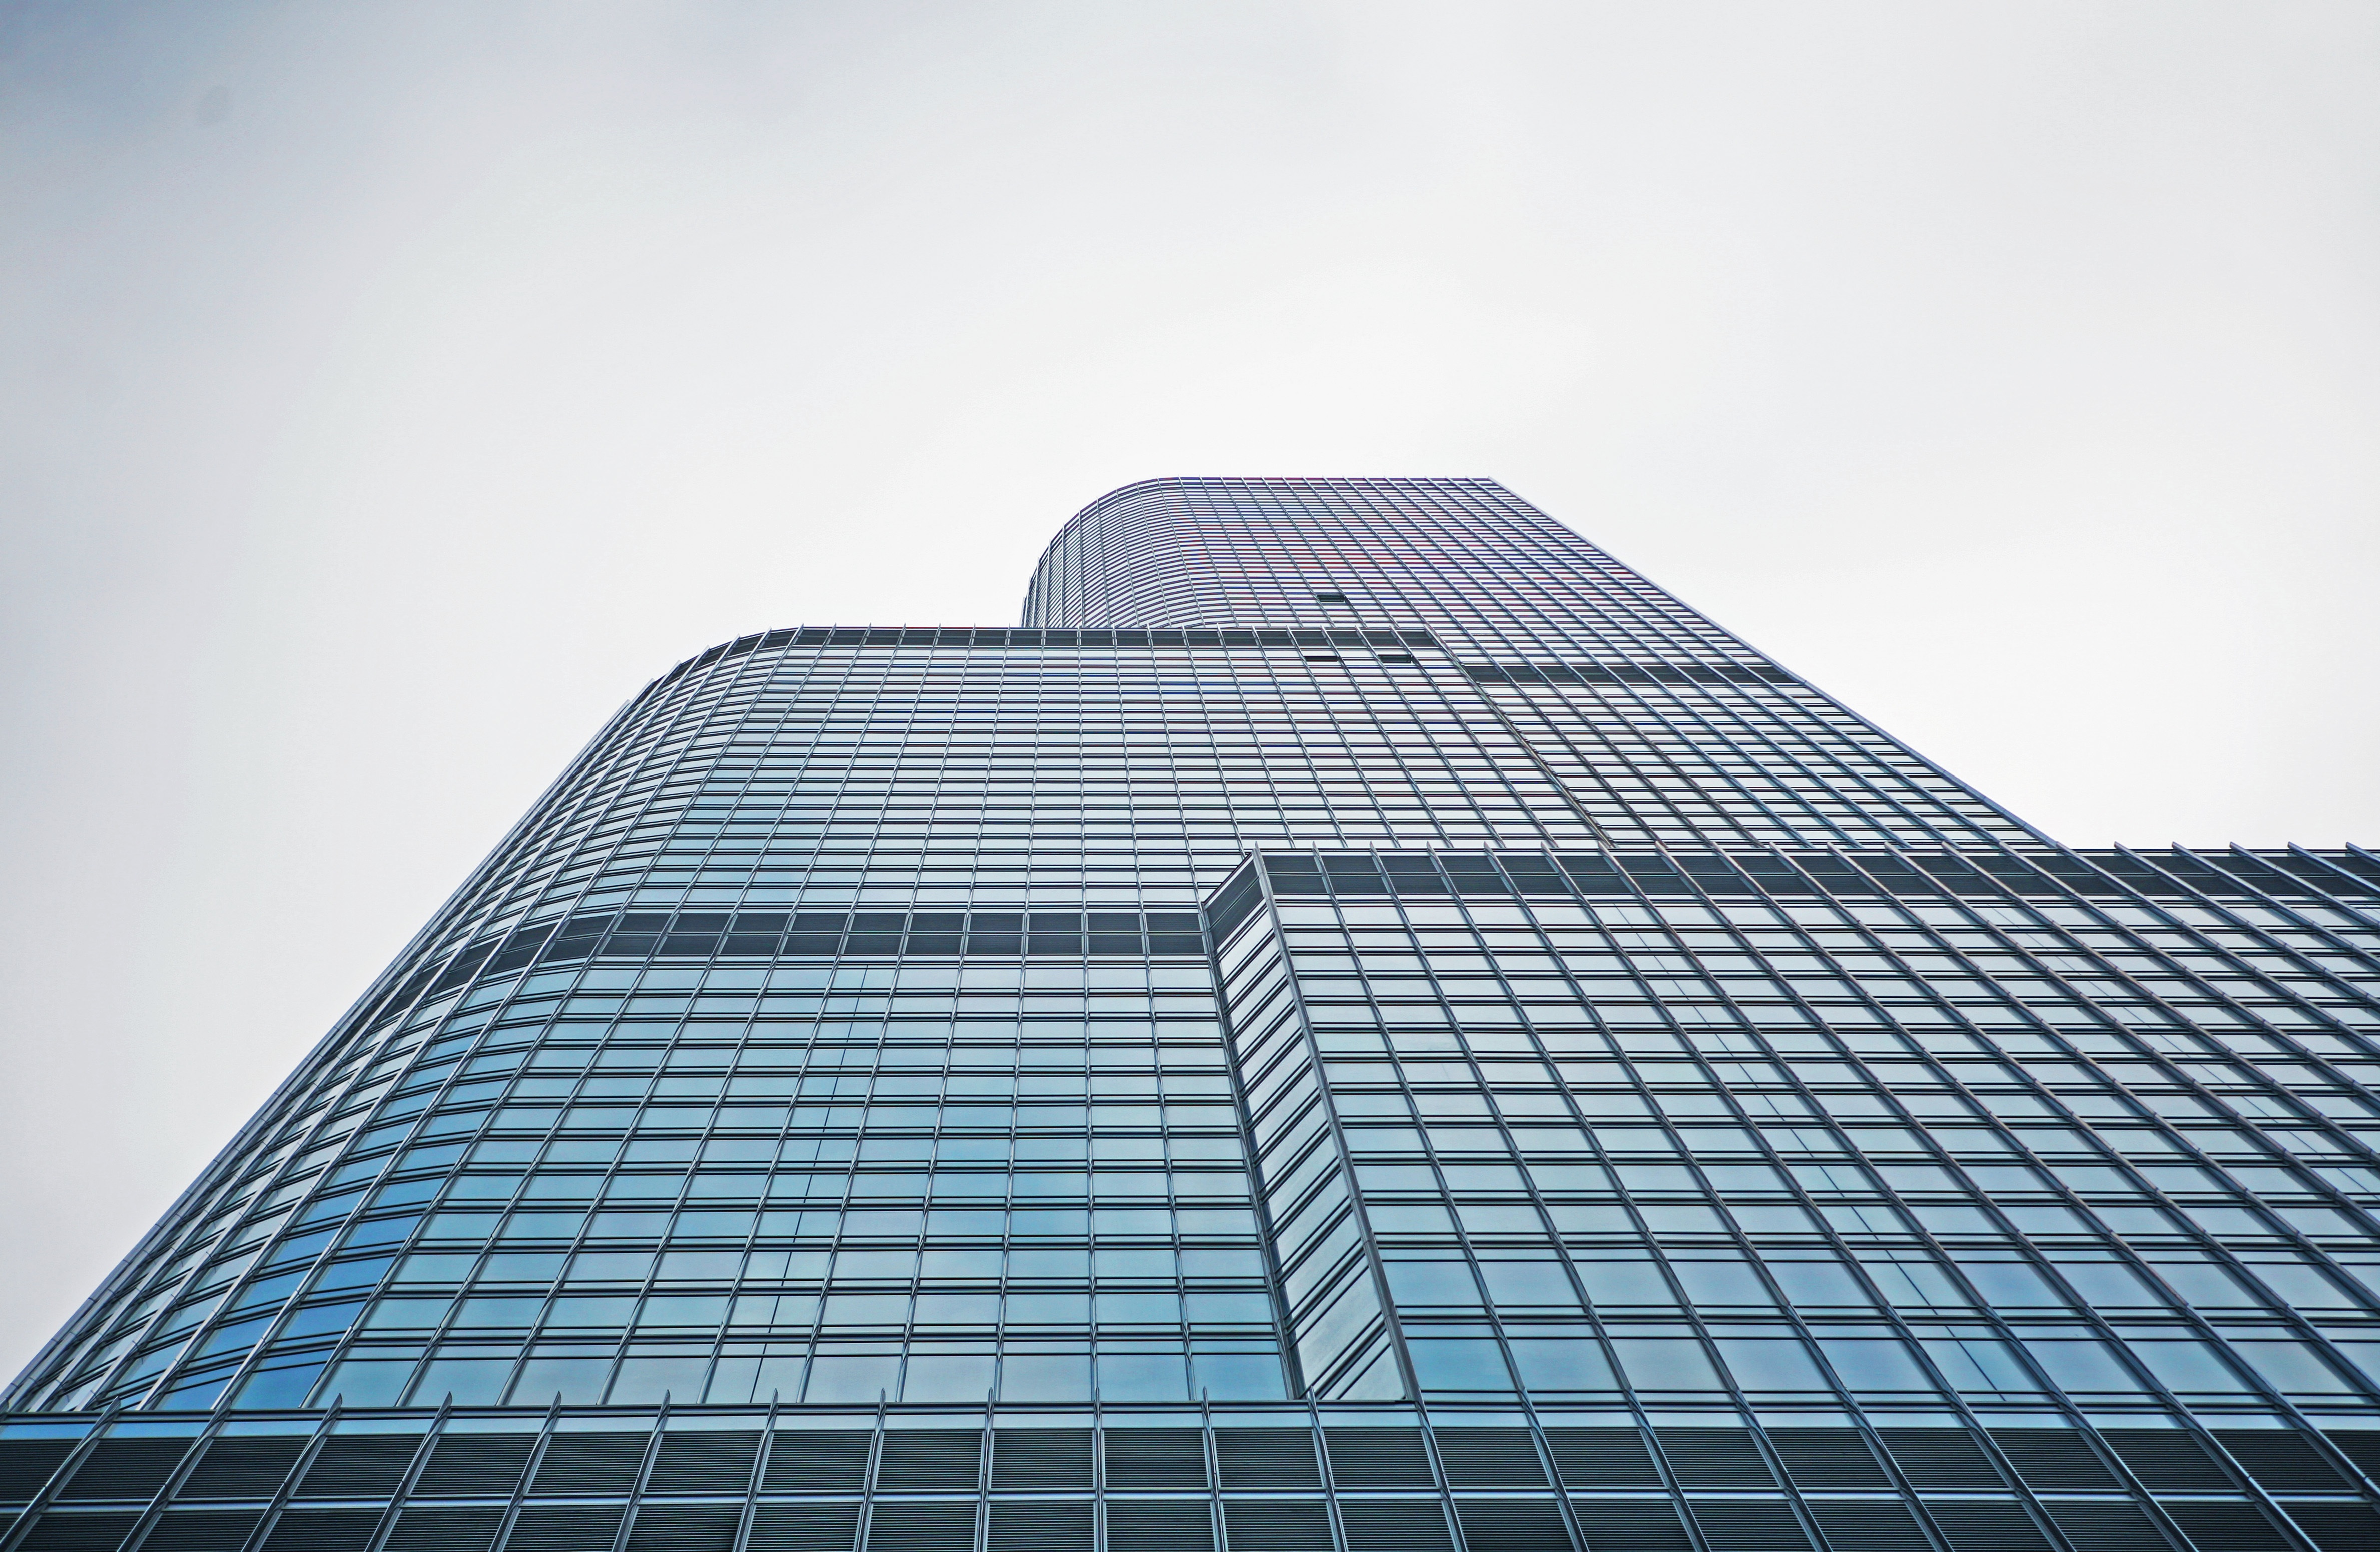
architecture, roof, skyscraper, line, facade, tower block, symmetry, shape, daylighting, outdoor structure